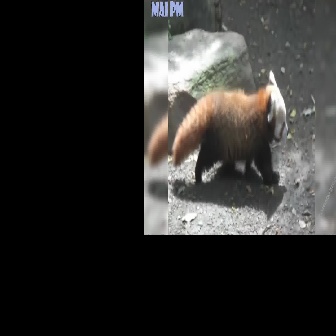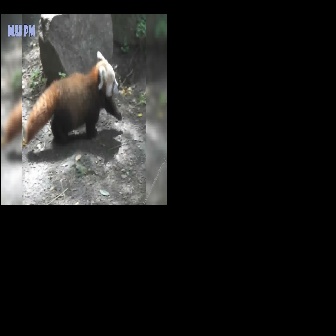
  Please identify the target specified by the bounding box [172,69,288,186] in the first image and locate it in the second image. Return the coordinates in [x_min,y_min,x_max,y_max] format.
Answer: [25,49,122,146]